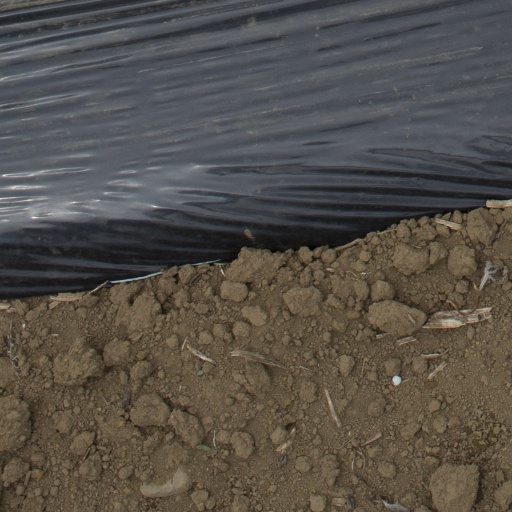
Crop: Jerusalem artichoke